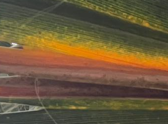
Label: Manganese Deficiency